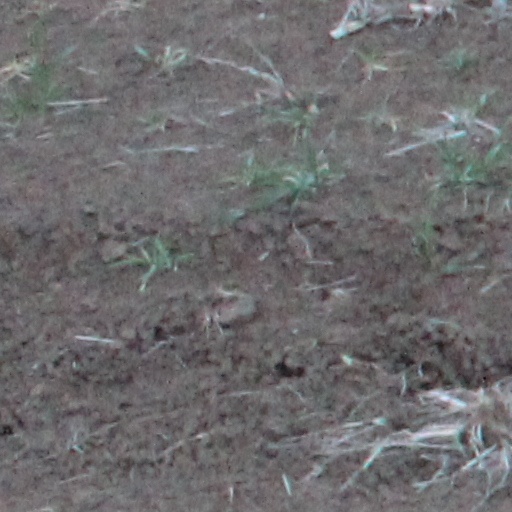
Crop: wheat